Isoroku Yamamoto

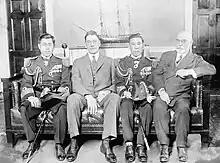
Yamamoto as a naval attaché to the United States, with the Secretary of the Navy Curtis D. Wilbur, Captain Kiyoshi Hasegawa, and Admiral Edward Walter Eberle, 1926

He participated in the London Naval Conference 1930 as a rear admiral and the London Naval Conference 1935 as a vice admiral, as the growing military influence on the government at the time deemed that a career military specialist needed to accompany the diplomats to the arms limitations talks. Yamamoto was a strong proponent of naval aviation and served as head of the Aeronautics Department, before accepting a post as commander of the First Carrier Division. Yamamoto opposed the Japanese invasion of northeast China in 1931, the subsequent full-scale land war with China in 1937, and the Tripartite Pact with Nazi Germany and Fascist Italy in 1940. As Deputy Navy Minister, he apologized to United States Ambassador Joseph C. Grew for the bombing of the gunboat USS "Panay" in December 1937. These issues made him a target of assassination threats by pro-war militarists.